Tropical rainforest

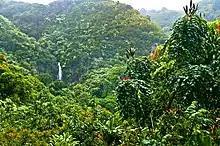
Hawaiian tropical rainforest seen from the Hana Highway

Tropical rainforests have existed on earth for hundreds of millions of years. Most tropical rainforests today are on fragments of the Mesozoic era supercontinent of Gondwana. The breakup of Gondwana left tropical rainforests located in five major regions of the world: tropical America, Africa, Southeast Asia, Madagascar, and New Guinea, with smaller outliers in Australia. However, the specifics of the origin of rainforests remain uncertain due to an incomplete fossil record.